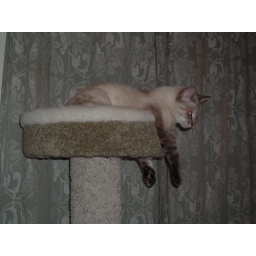
This is Stitches on top of the cat tree in one of her funny poses.